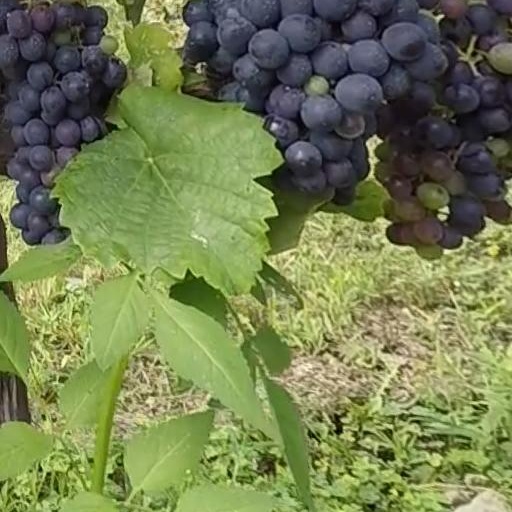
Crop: grape